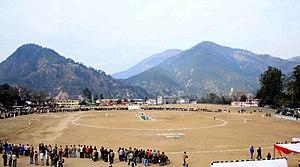
La bouse séchée est le nom donné aux bouses animales séchées et employées comme combustible. Ce terme générique correspond à un emploi largement répandu de par le monde, qu'il s'agisse de réemploi des excréments seuls ou du fumier animal. On l'appelle parfois « bois de vache ».